Grace Warrack

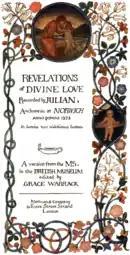
Title page for "Revelations of Divine Love"

Grace Harriet Warrack was born in Edinburgh on 29 March 1855, the third daughter of John Warrack of Aberdeen and Grace Stratton of Dunkeld.